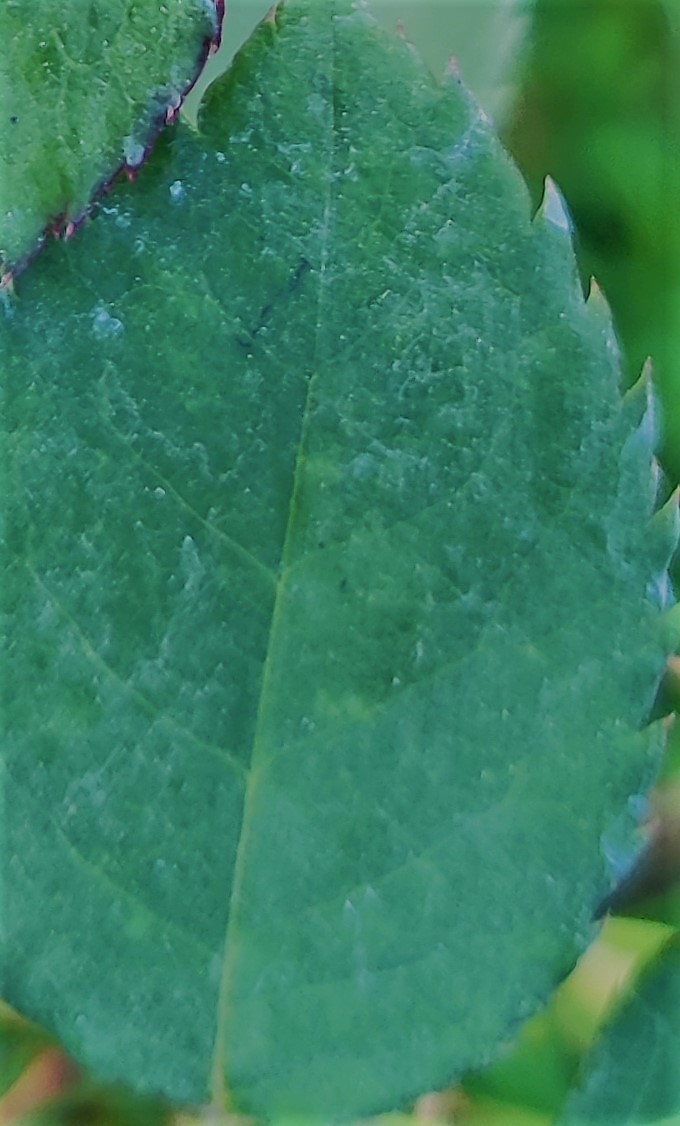
Label: Fresh Leaf